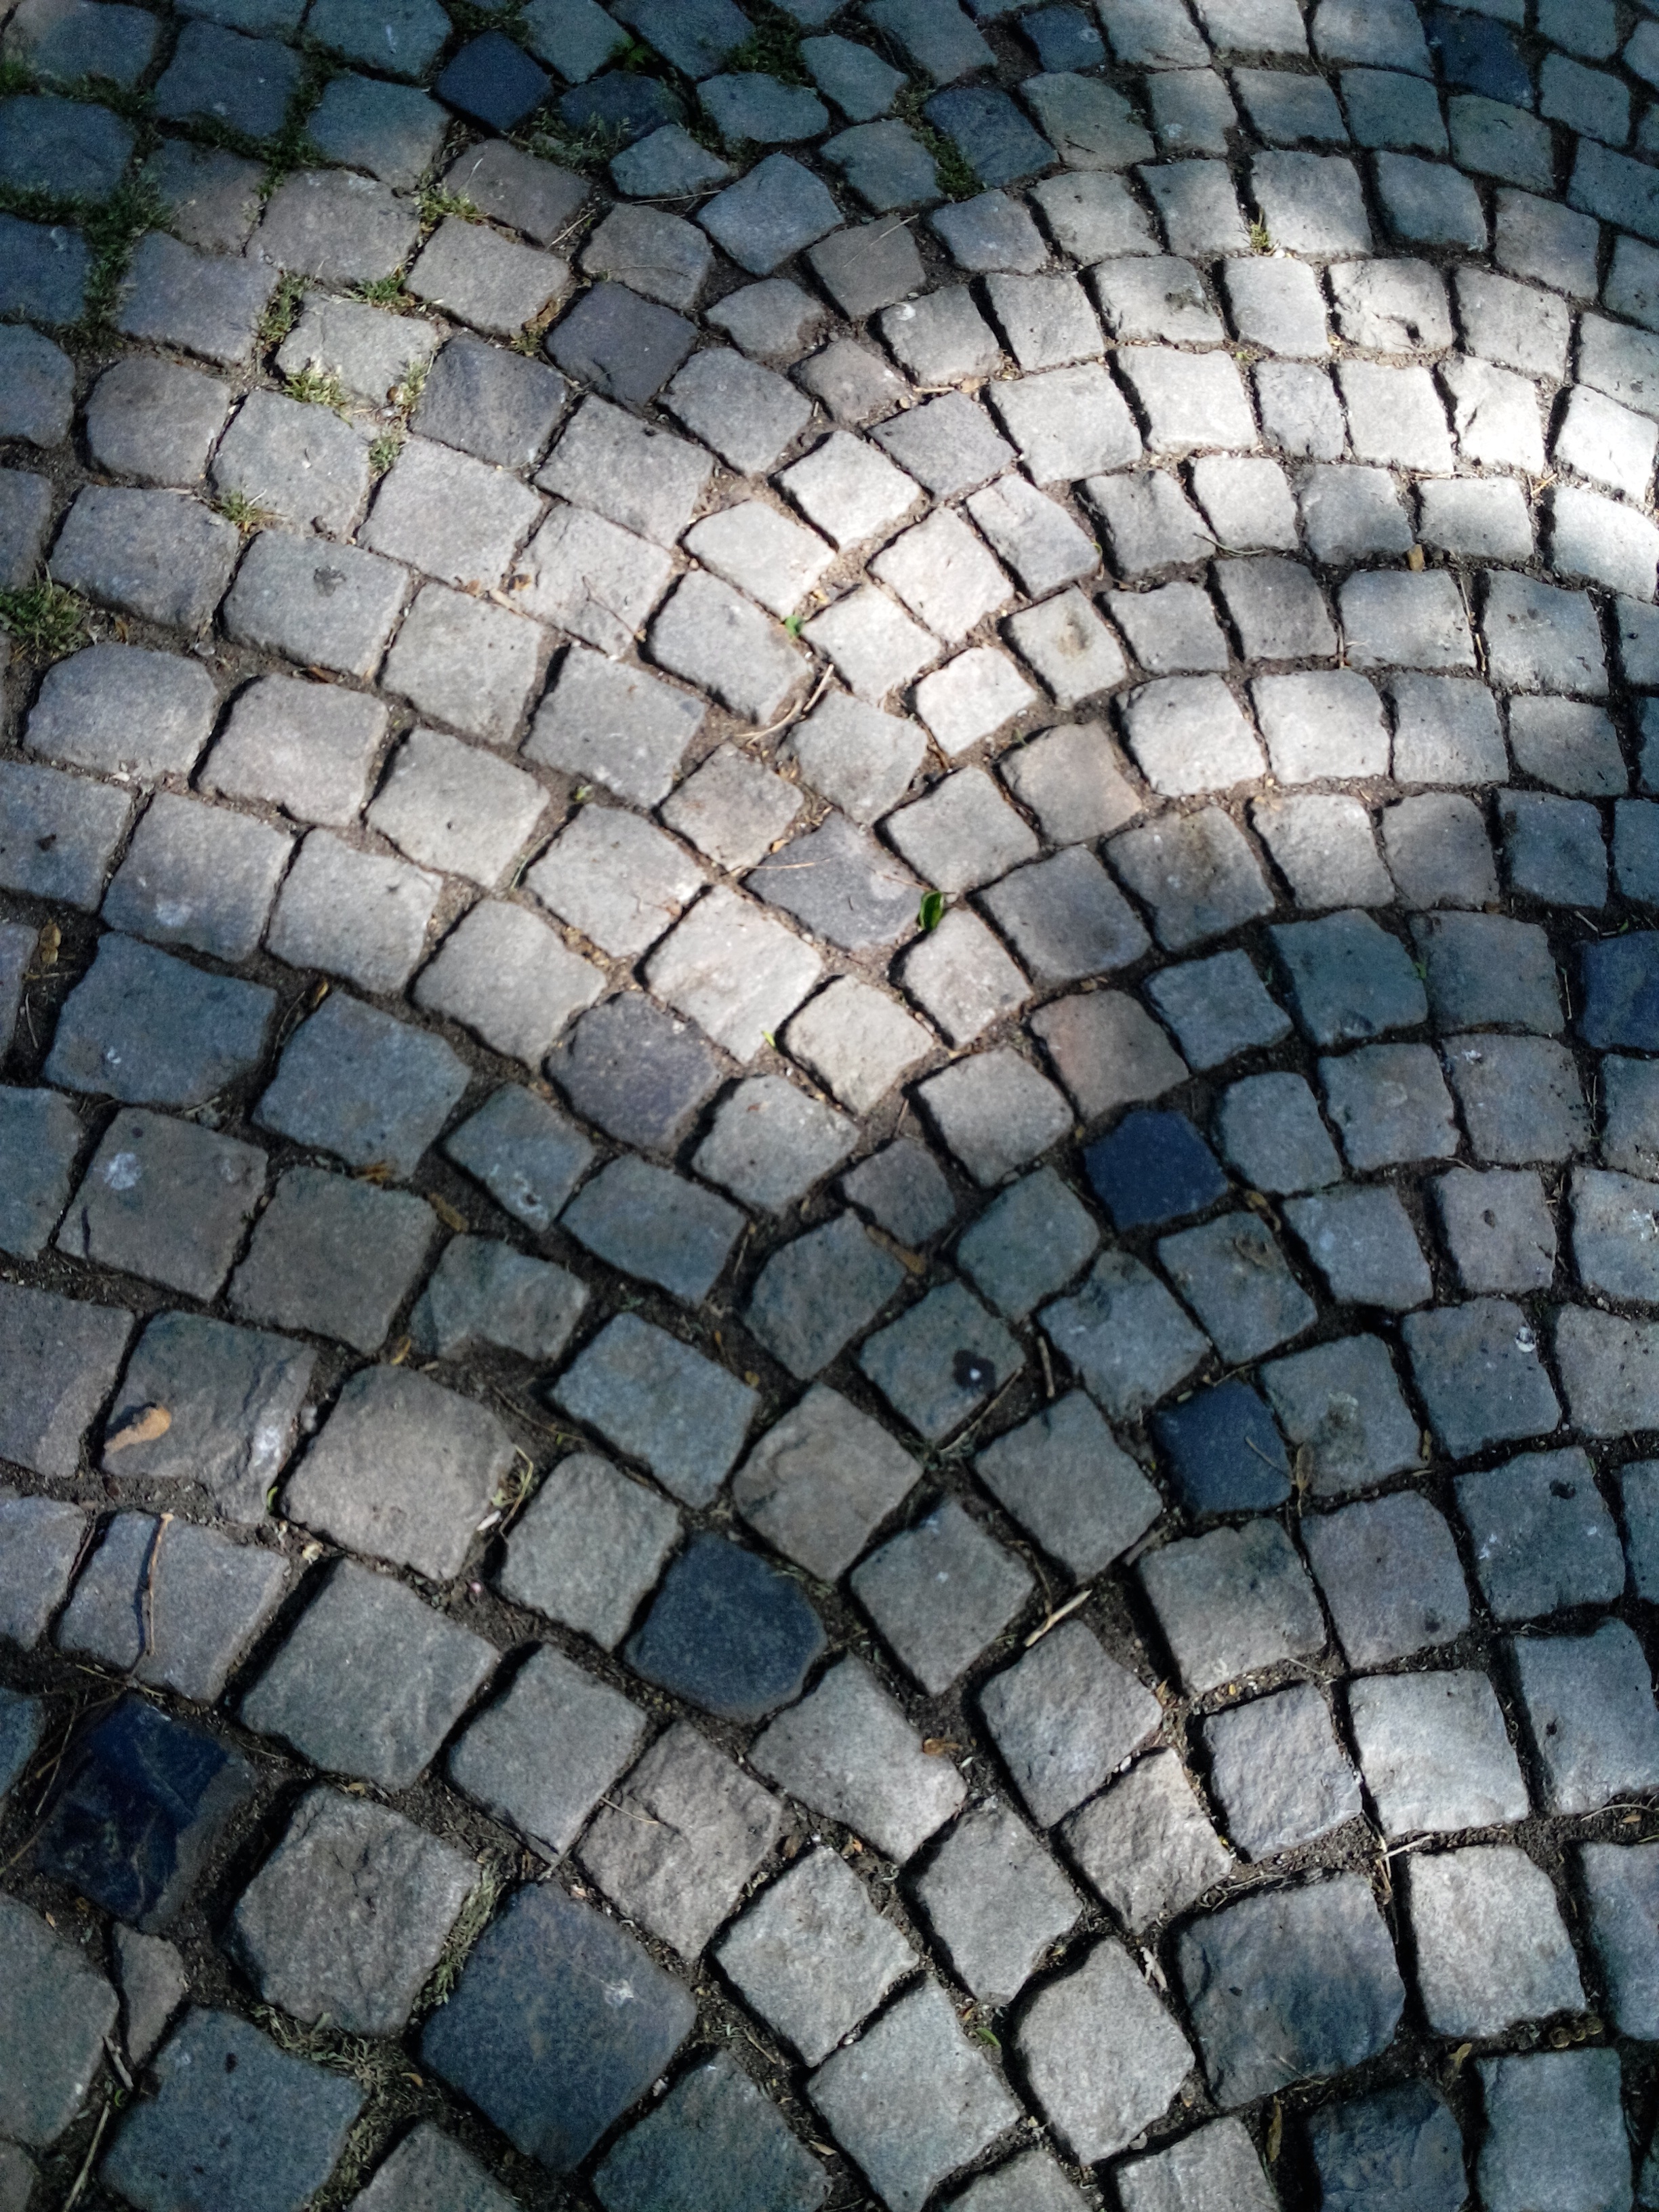
street, texture, sidewalk, floor, cobblestone, wall, asphalt, pavement, line, blue, brick, circle, art, symmetry, brickwork, shape, cobbles, flooring, road surface